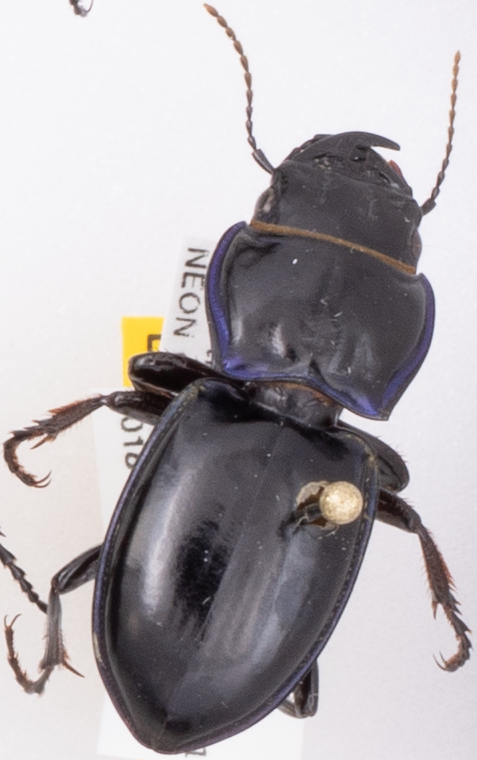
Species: Pasimachus elongatus
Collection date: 2018-07-19
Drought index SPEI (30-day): -0.9
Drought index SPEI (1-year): -0.1
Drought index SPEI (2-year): -0.46